School Days (video game)

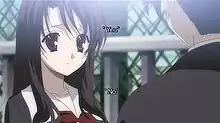
Example of a selection screen from the North American release of "School Days HQ". Here, Kotonoha has asked Makoto a question. Players may choose one of the available options or none at all.

"School Days" follows the typical visual novel gameplay format of scenes interspersed with player choice. These choices determine plot and romantic outcomes, as the game keeps track of the protagonist's relationships with his love interests. The game has pornographic elements. While characters' genitalia are pixelated in the original Japanese releases, the Western release of "School Days HQ" does not contain censored scenes. The Playstation 2 and PSP ports do not contain these scenes.